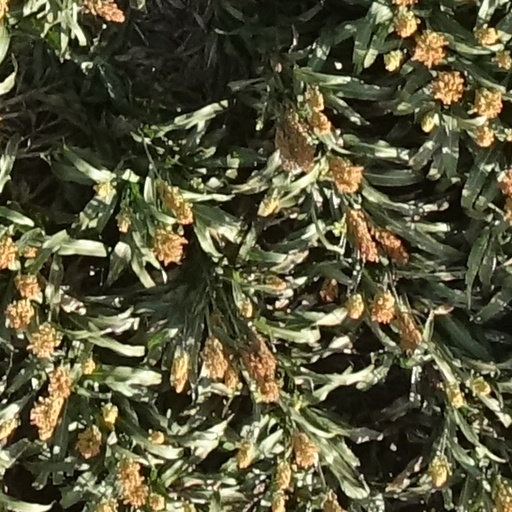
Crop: sorghum